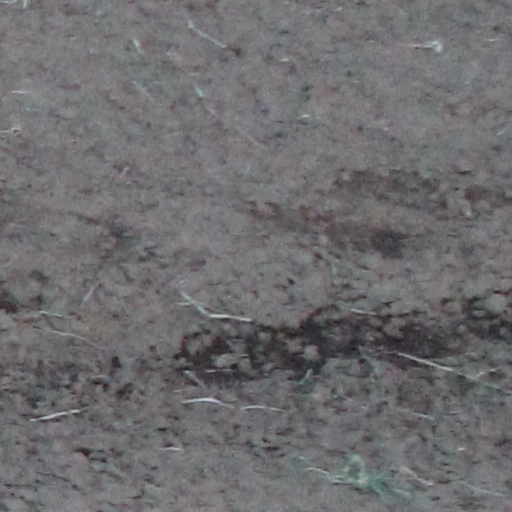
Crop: wheat